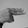
ASL letter: H